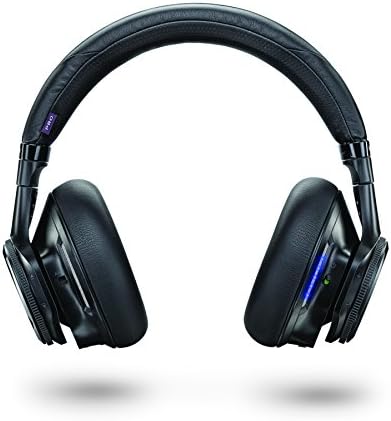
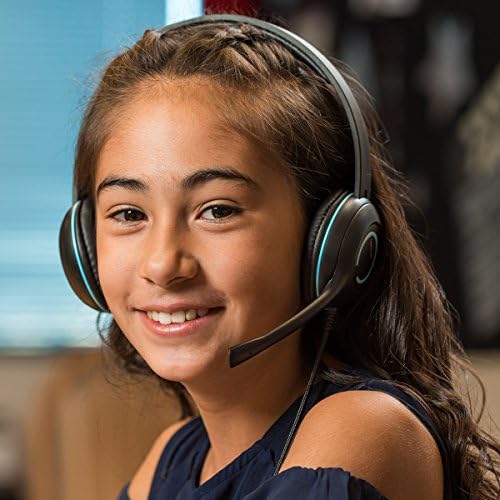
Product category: headphones
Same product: no